Dragon Warrior Monsters 2

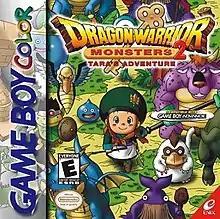
North American box art for the "Tara's Adventure" version

Dragon Warrior Monsters 2, known in Japan as , is a role-playing video game published by Enix for the Game Boy Color. It is the second "Dragon Warrior Monsters" game for the Game Boy Color and features two different versions of the same game, "Cobi's Journey" (released as "Dragon Quest Monsters 2 - Maruta No Fushigi Na Kagi - Ruka no Tabidachi" in Japan) and "Tara's Adventure" (released as "Dragon Quest Monsters 2: Maruta No Fushigi Na Kagi - Iru no Bouken" in Japan). Both games were remade in 2002 for the PlayStation in a compilation game called "Dragon Quest Monsters 1+2" and released only in Japan. The Nintendo 3DS version combined both games into one and was released only in Japan in 2014 with the title Dragon Quest Monsters 2: Iru and Luca's Marvelous Mysterious Key. The 3DS version was later brought to iOS, Android on August 6, 2020, in Japan.